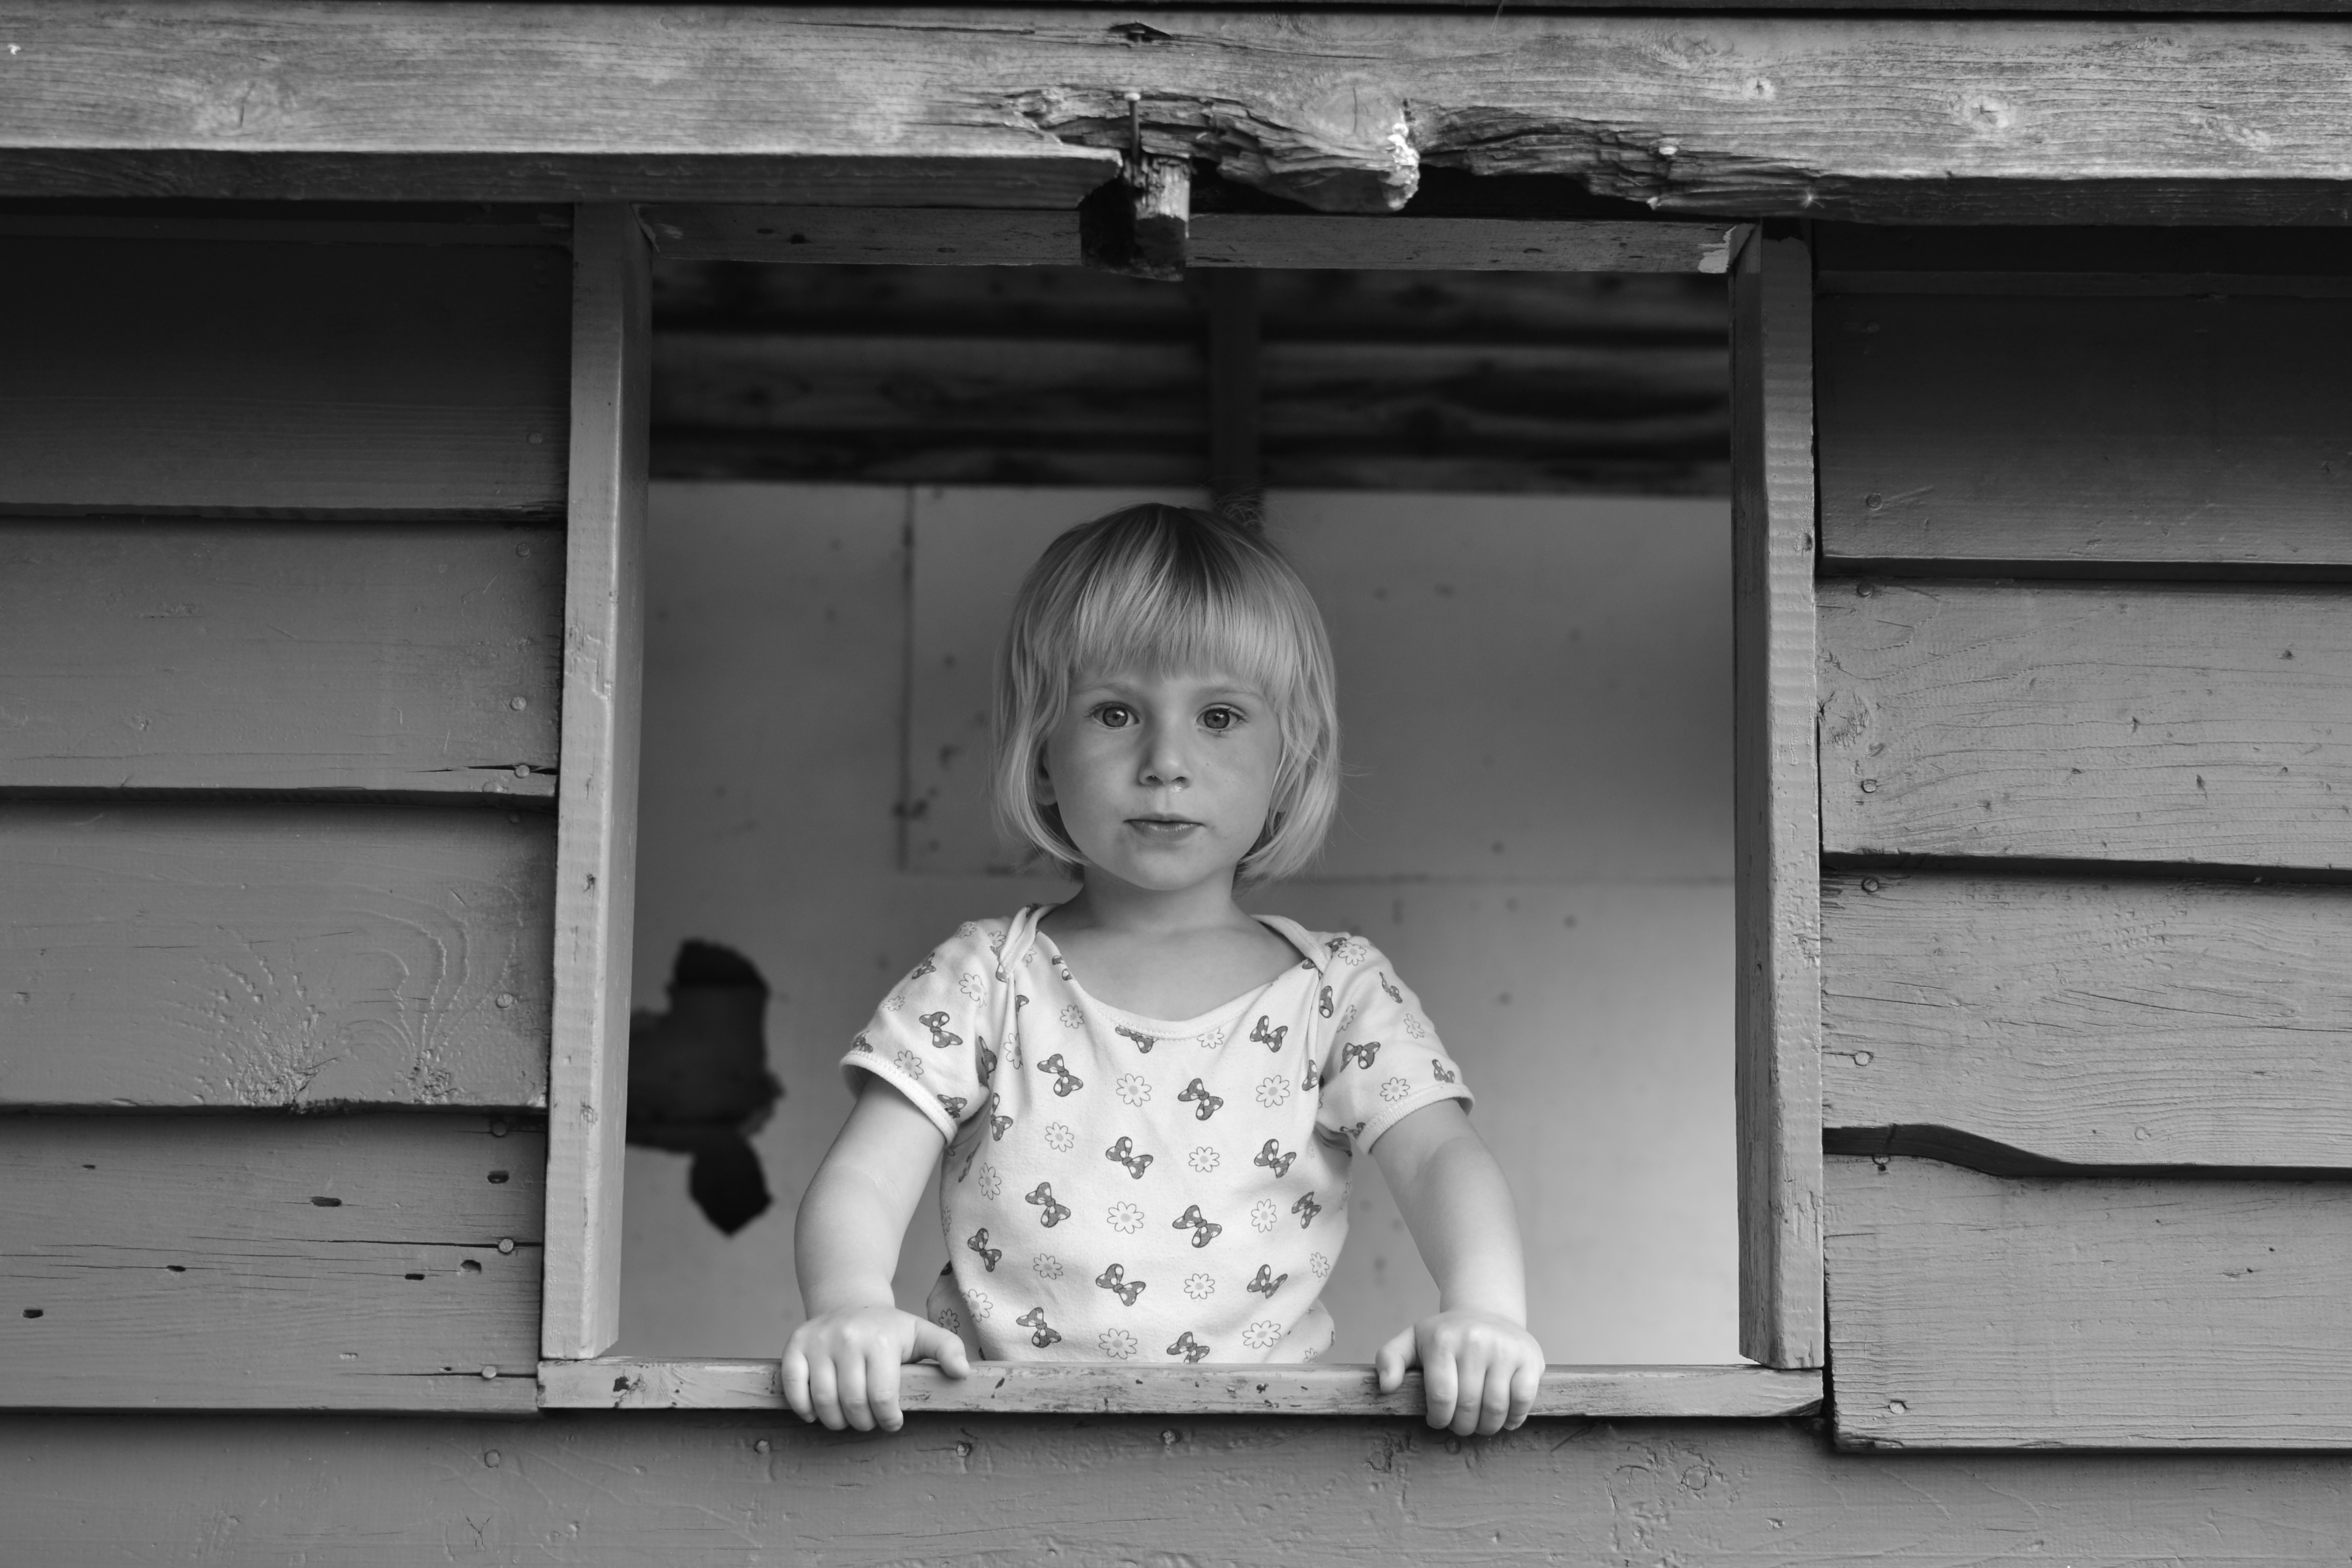
person, black and white, people, white, photography, standing, portrait, sitting, child, black, monochrome, infant, toddler, photograph, monochrome photography, portrait photography, human positions